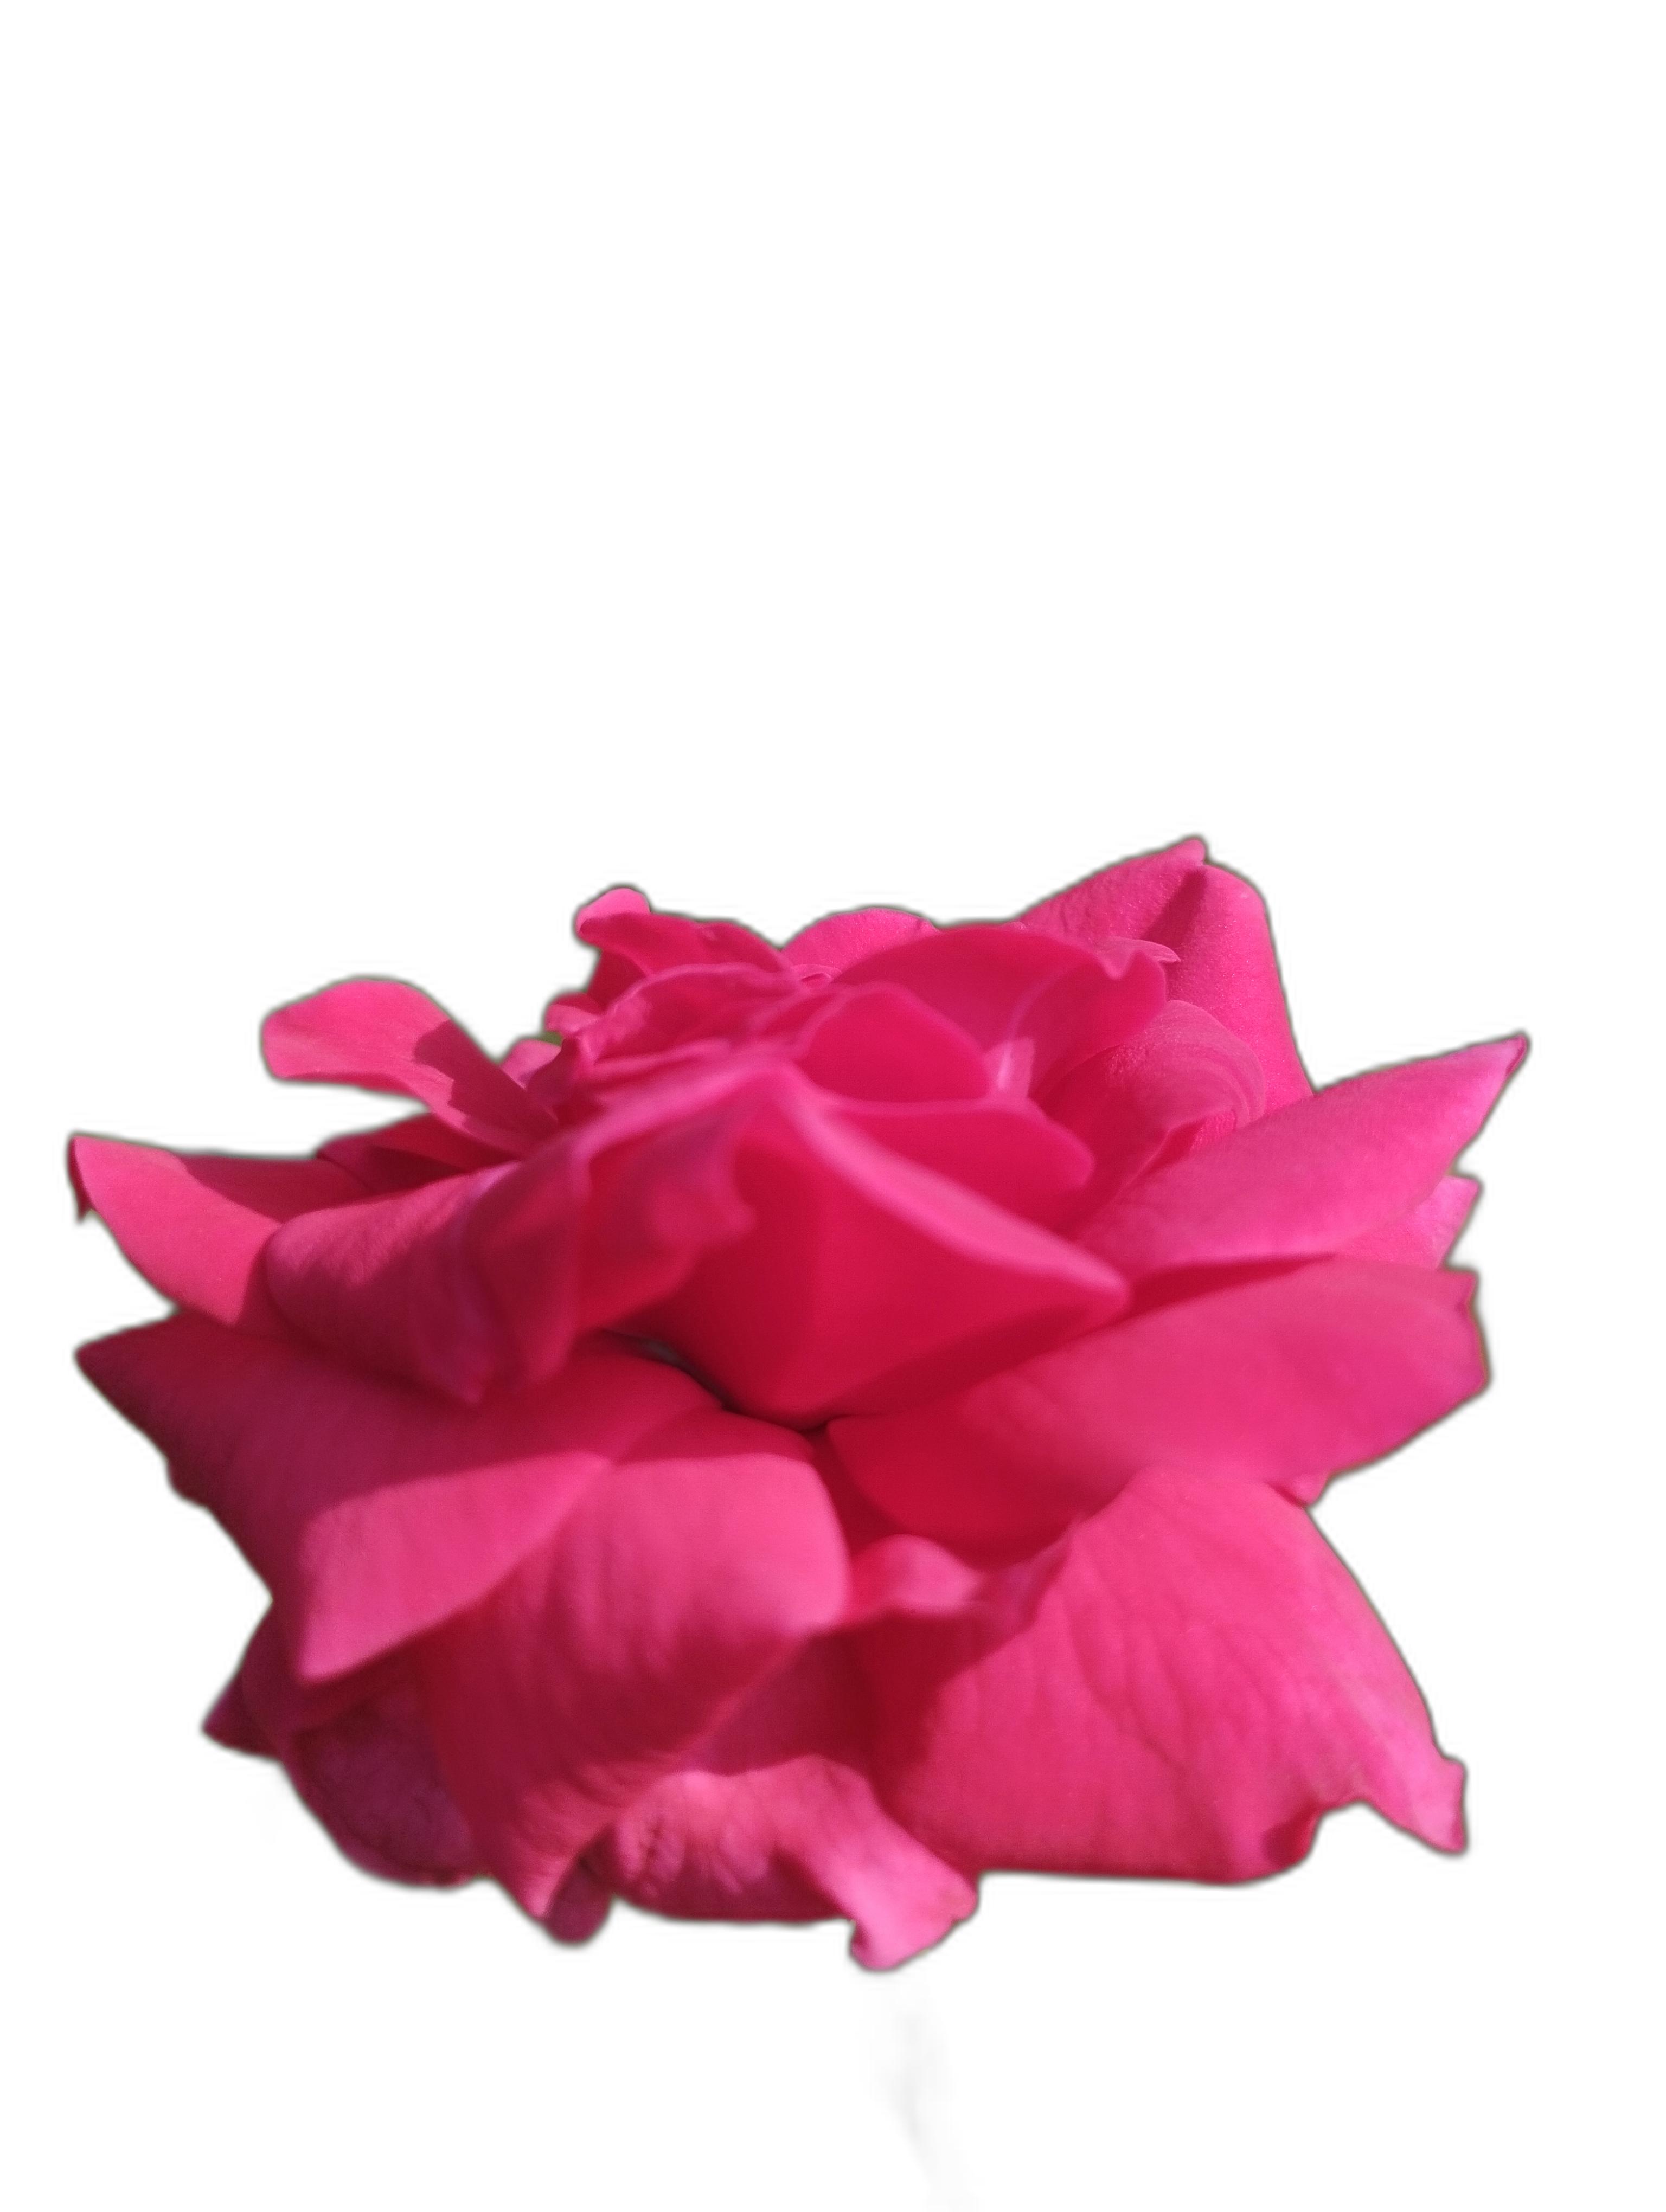
Label: Rose